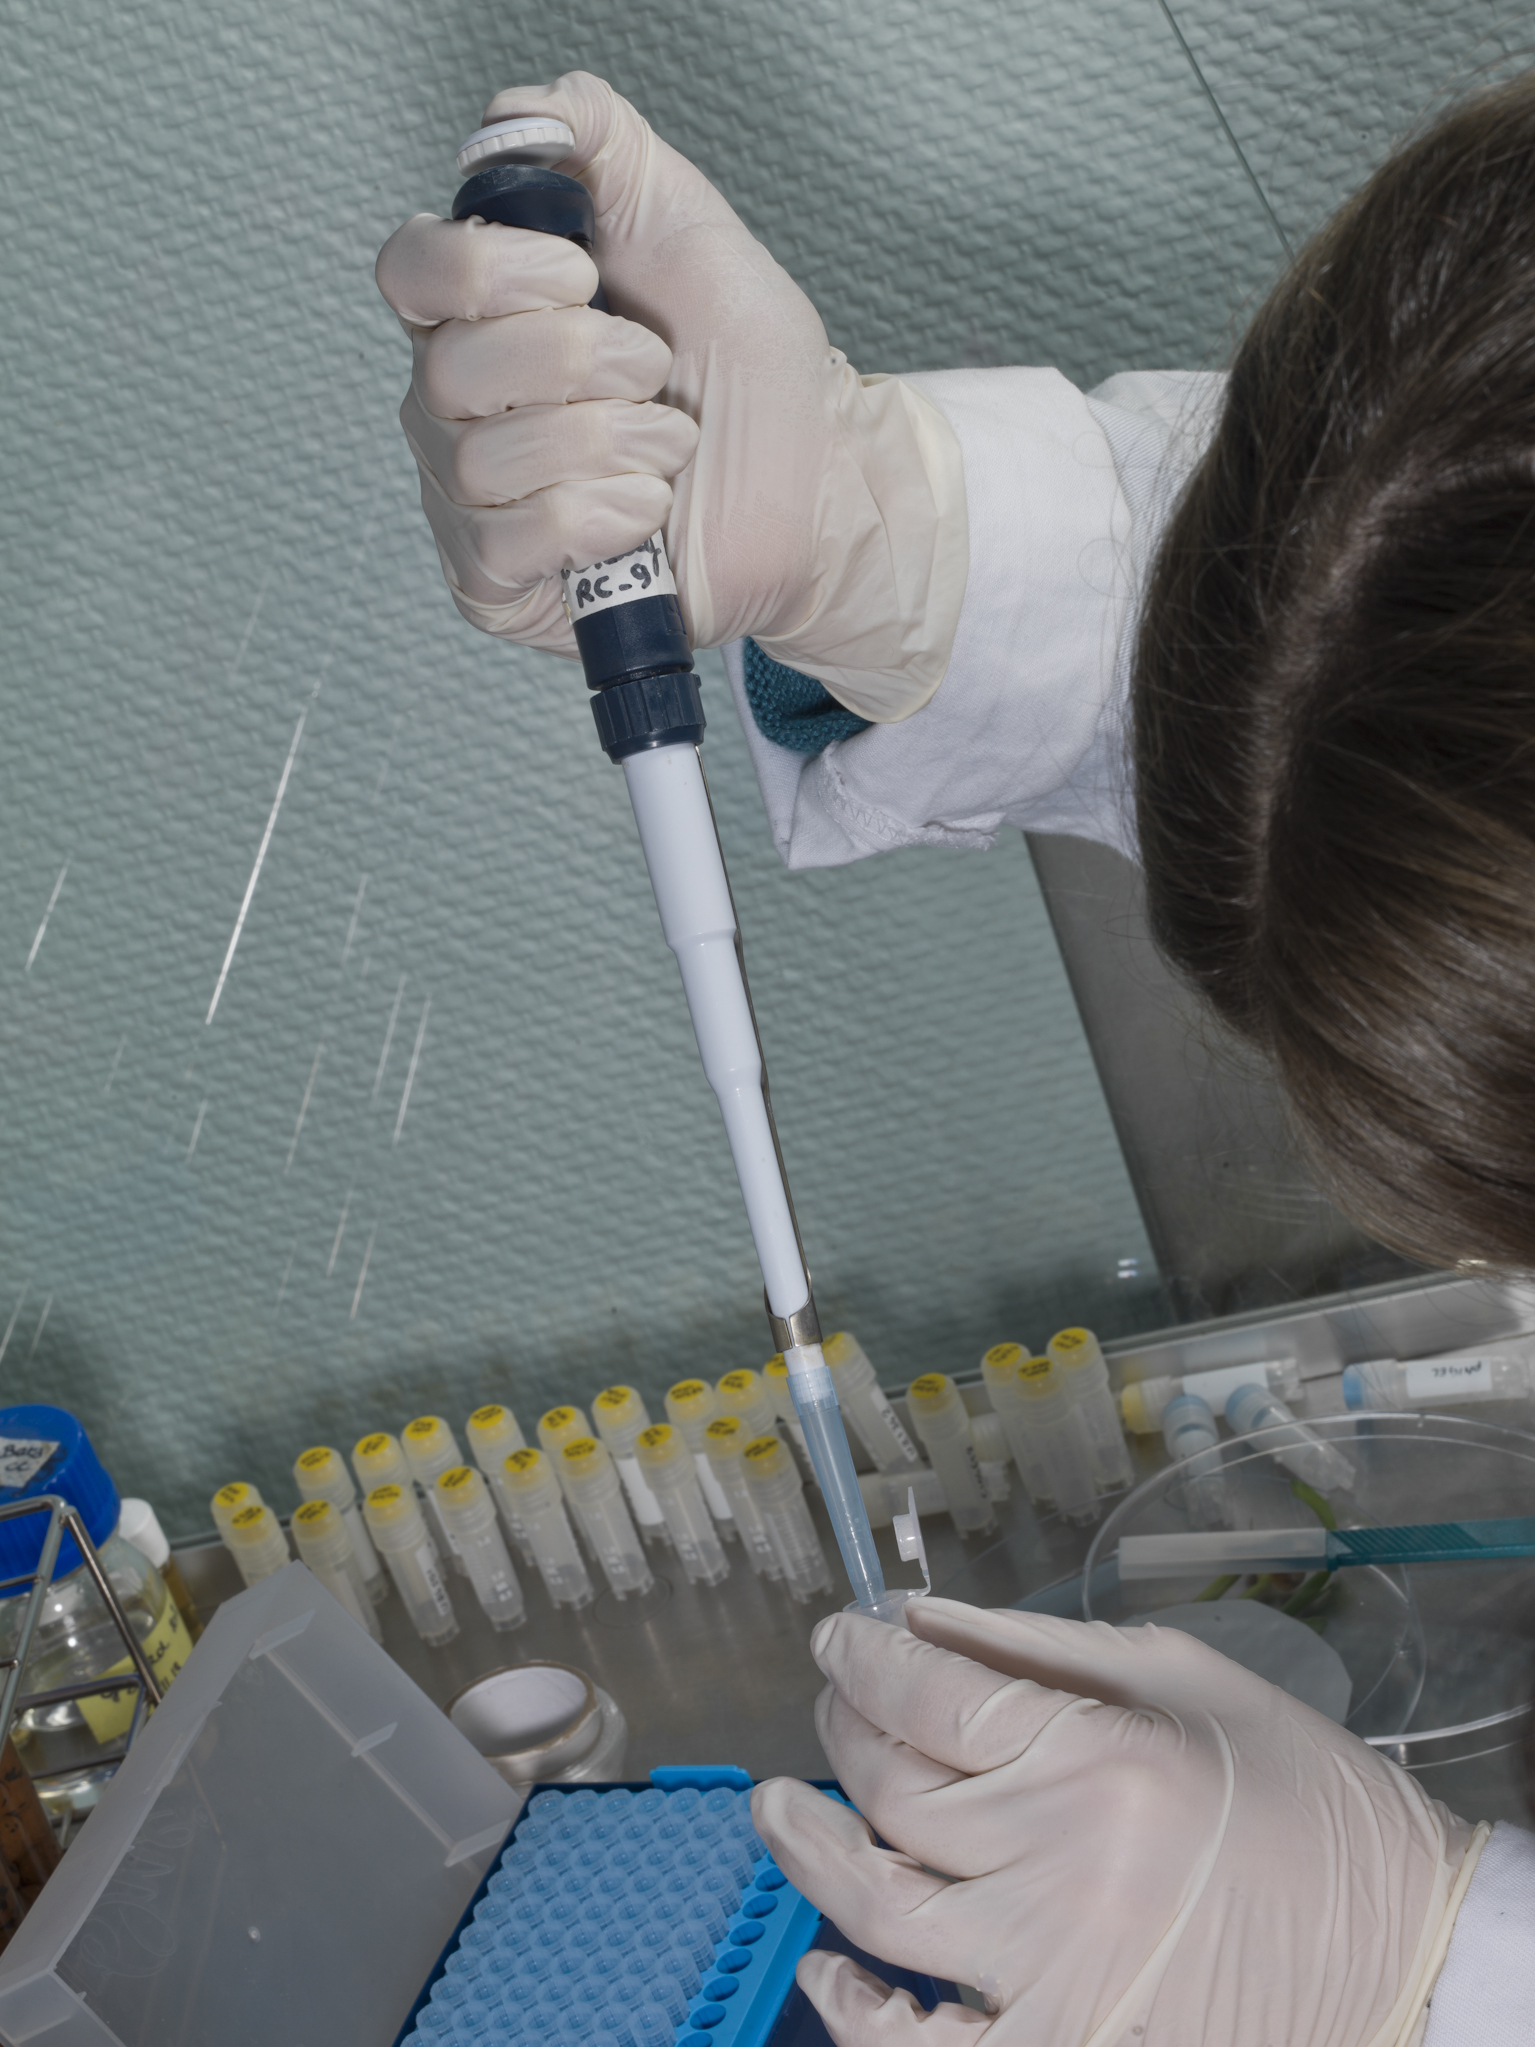
INRA, Jean Weber
Specialty: lab-equipment
Image credit: INRA DIST from France